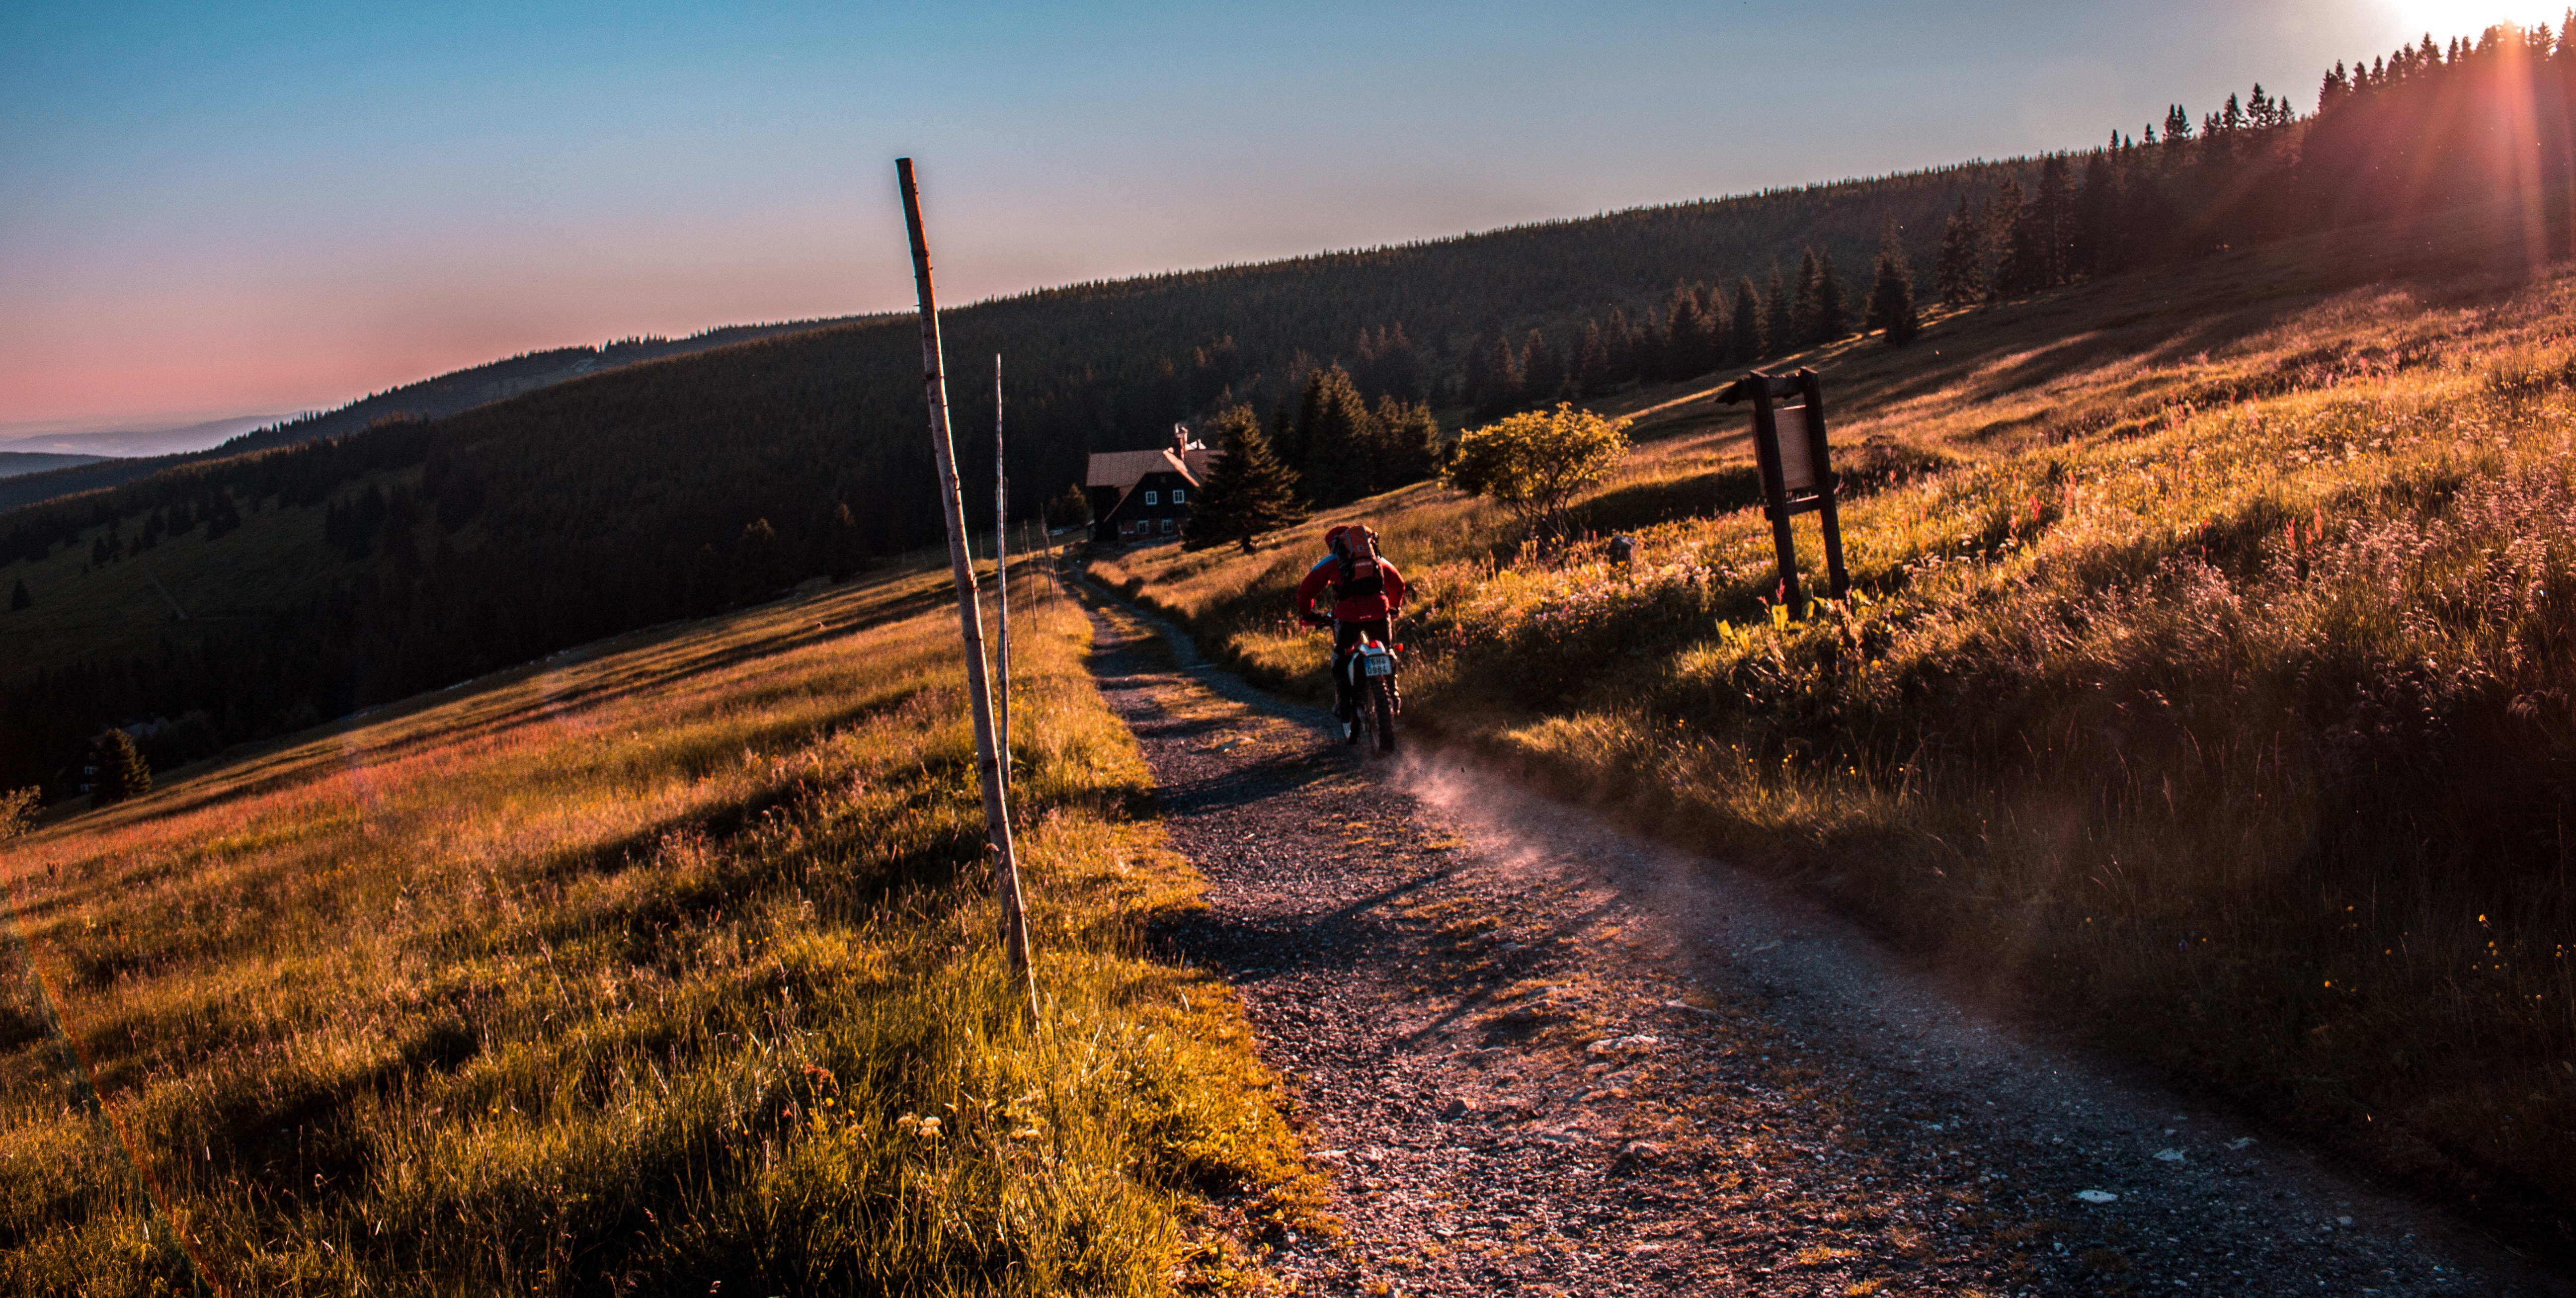
landscape, tree, nature, path, grass, wilderness, mountain, snow, winter, cloud, sunrise, sunset, road, field, sunlight, morning, hill, dawn, valley, dusk, evening, autumn, season, rural area, geographical feature, atmospheric phenomenon, mountainous landforms